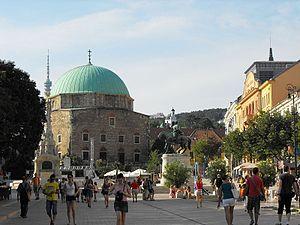
L'église Notre-Dame-de-la-Chandeleur, plus connue sous le nom de Mosquée de Gázi Kászim pacha est une église catholique romaine de Pécs située dans le centre-ville, sur Széchenyi tér. Ancienne mosquée transformée en église, il s'agit de l'un des édifices les plus imposants hérités de l'occupation ottomane.